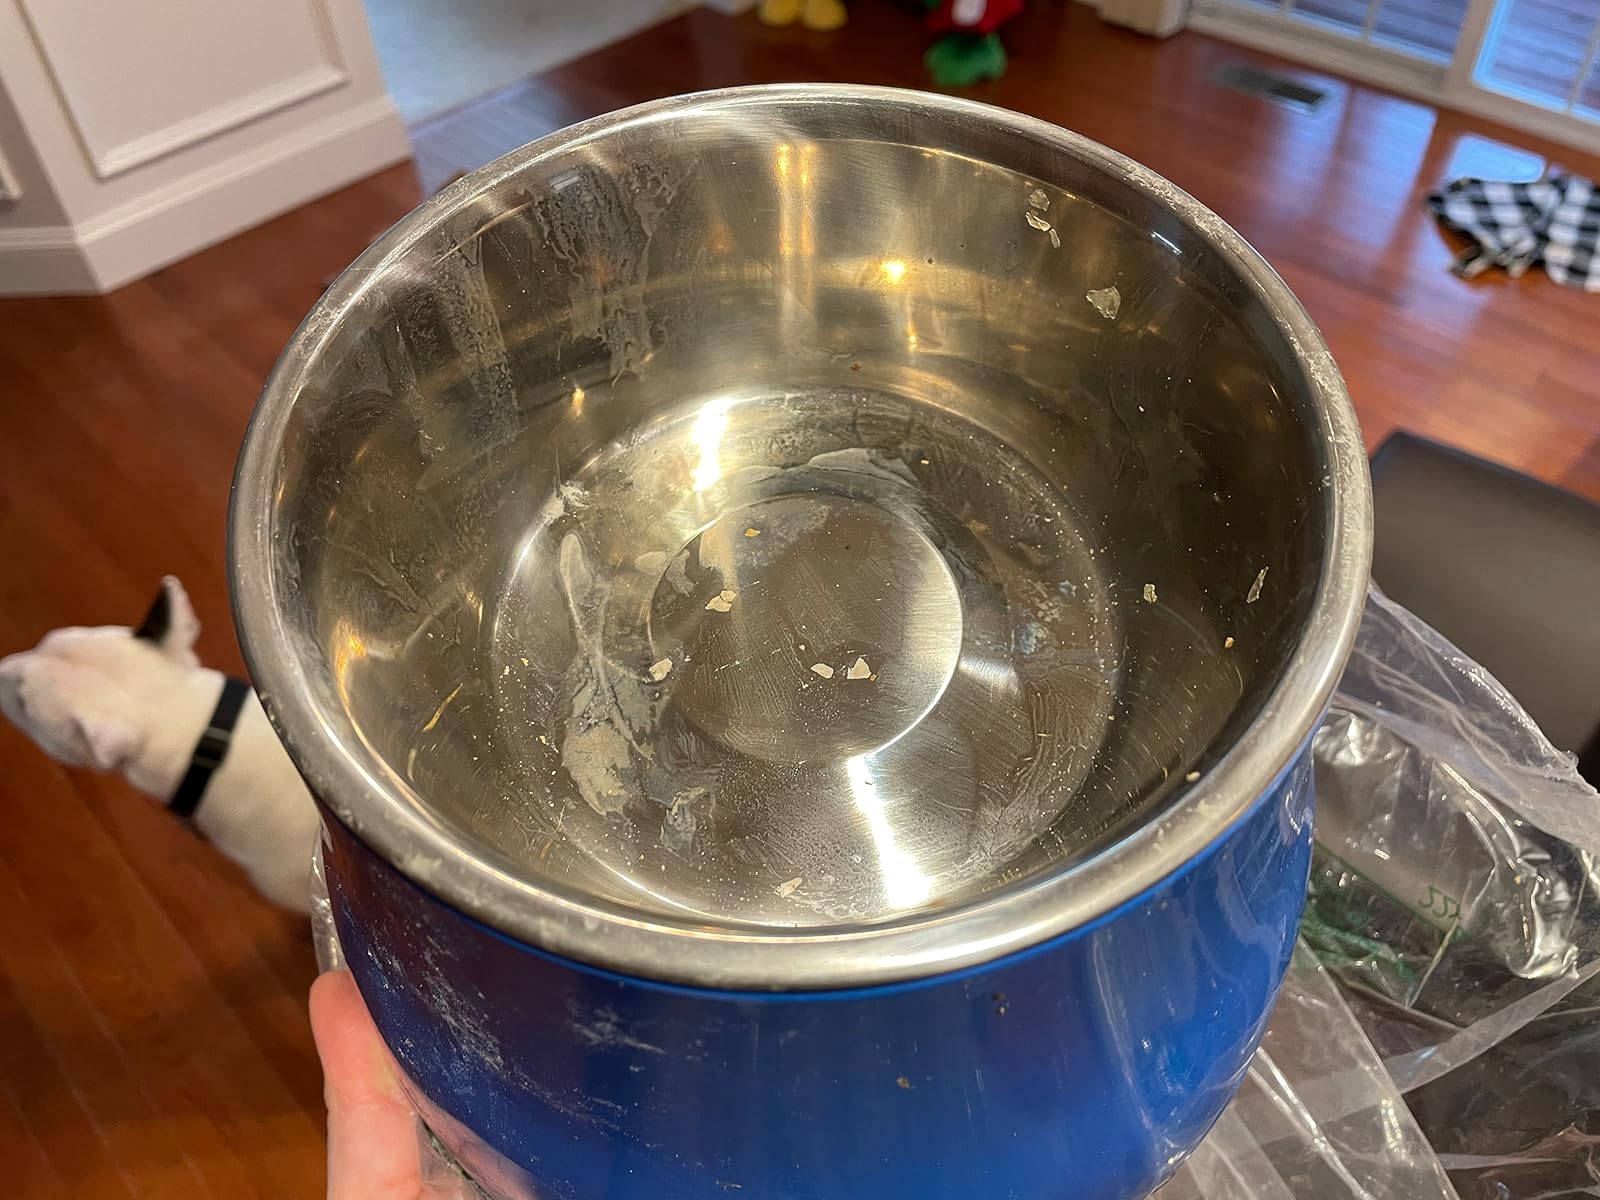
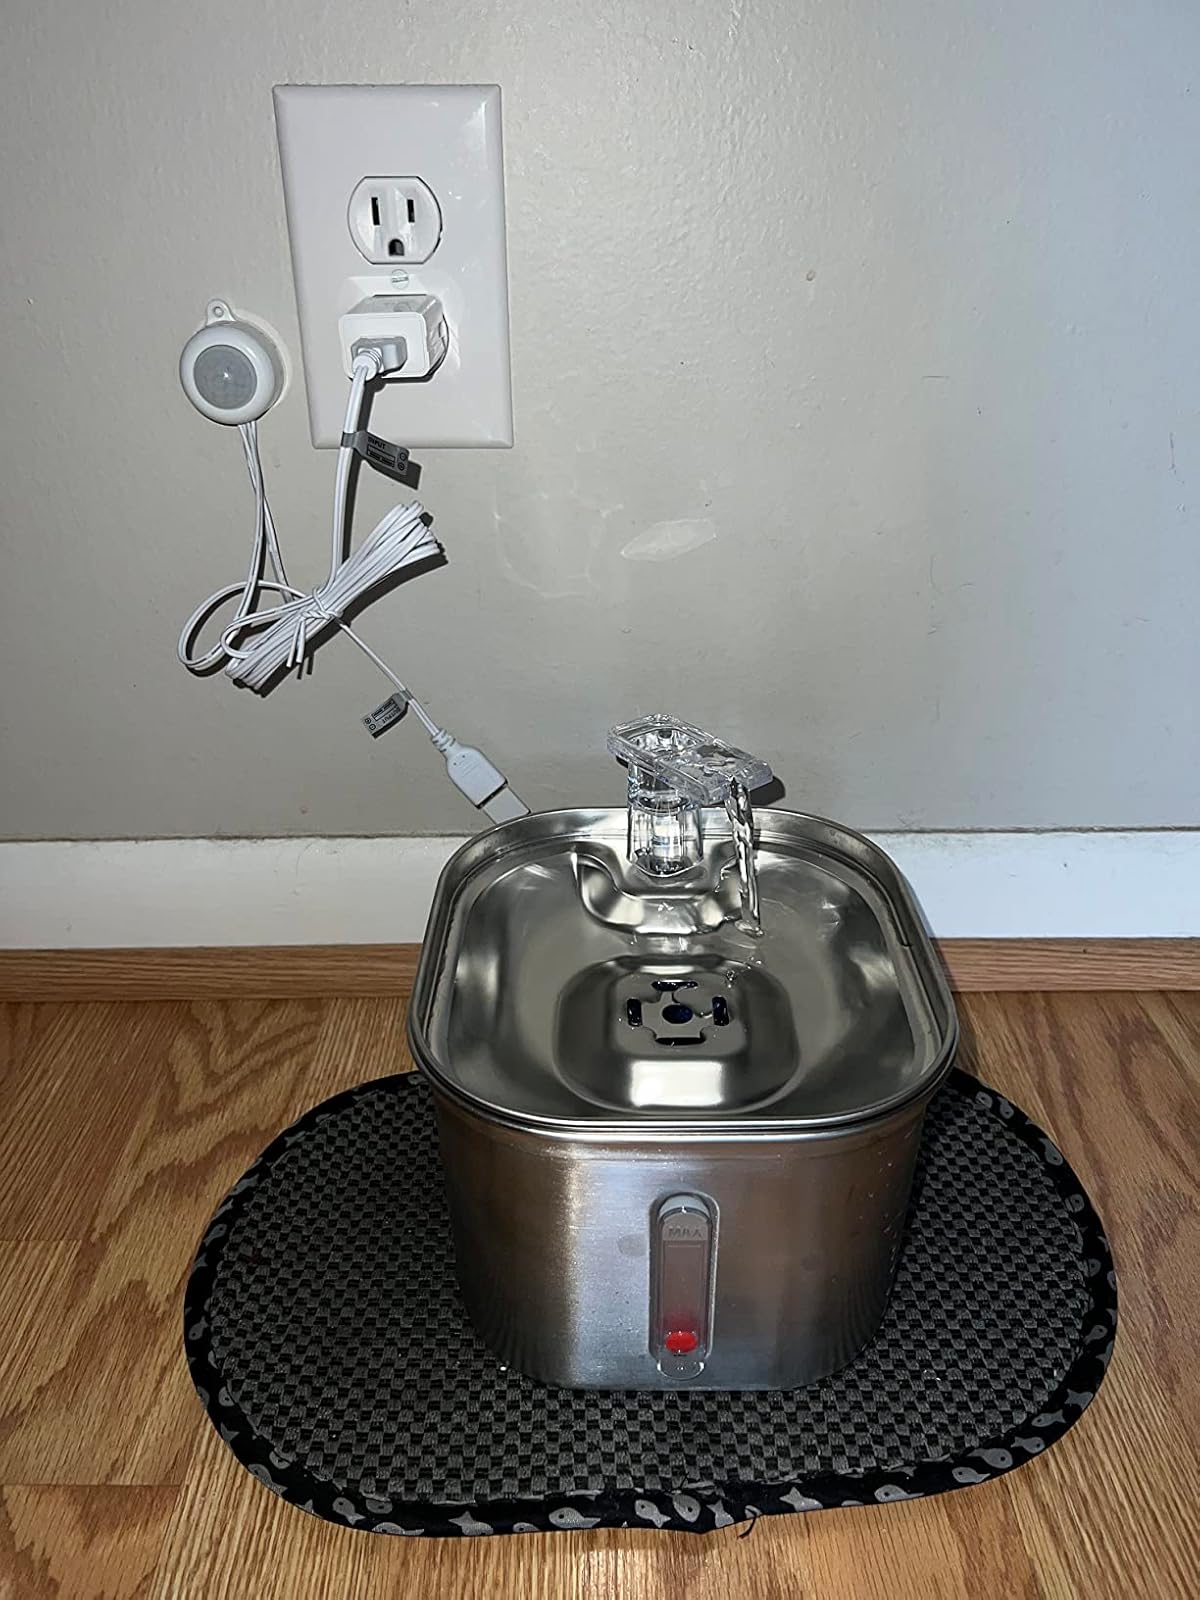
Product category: items_bowl
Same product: no